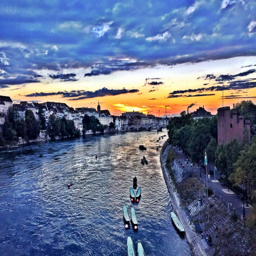
river as seen in a sunset